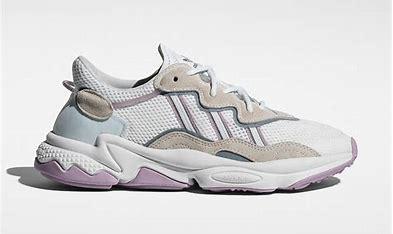
Brand: adidas
Model: originals Adidas Originals Ozweego